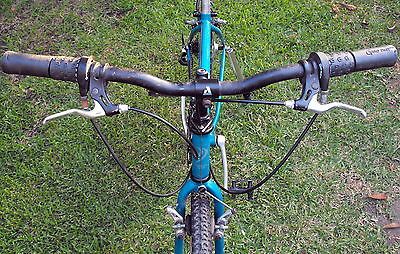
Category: bicycle